Nelli Rokita

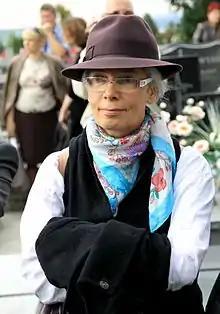

Nelli Rokita (née Nelli Arnold; 26 June 1957) is a Polish politician who was elected an MP as a Law and Justice candidate. Her husband Jan Rokita was a prominent activist of a Civic Platform who retreated in September 2007 when Rokita started her political career. She was born in the Soviet Union in an ethnic German family, lived in Germany, where she obtained a university degree in Slavic studies. Rokita first visited Poland in the 1980s on a scholarship to the Jagiellonian University to study the language of political propaganda in the People's Republic of Poland. There she met Jan Rokita, whom she married on 26 July 1994. He is her second husband. Before their wedding, Rokita converted to Catholicism, and her future husband became her godfather. She also has a daughter, Kasia, from her previous marriage.